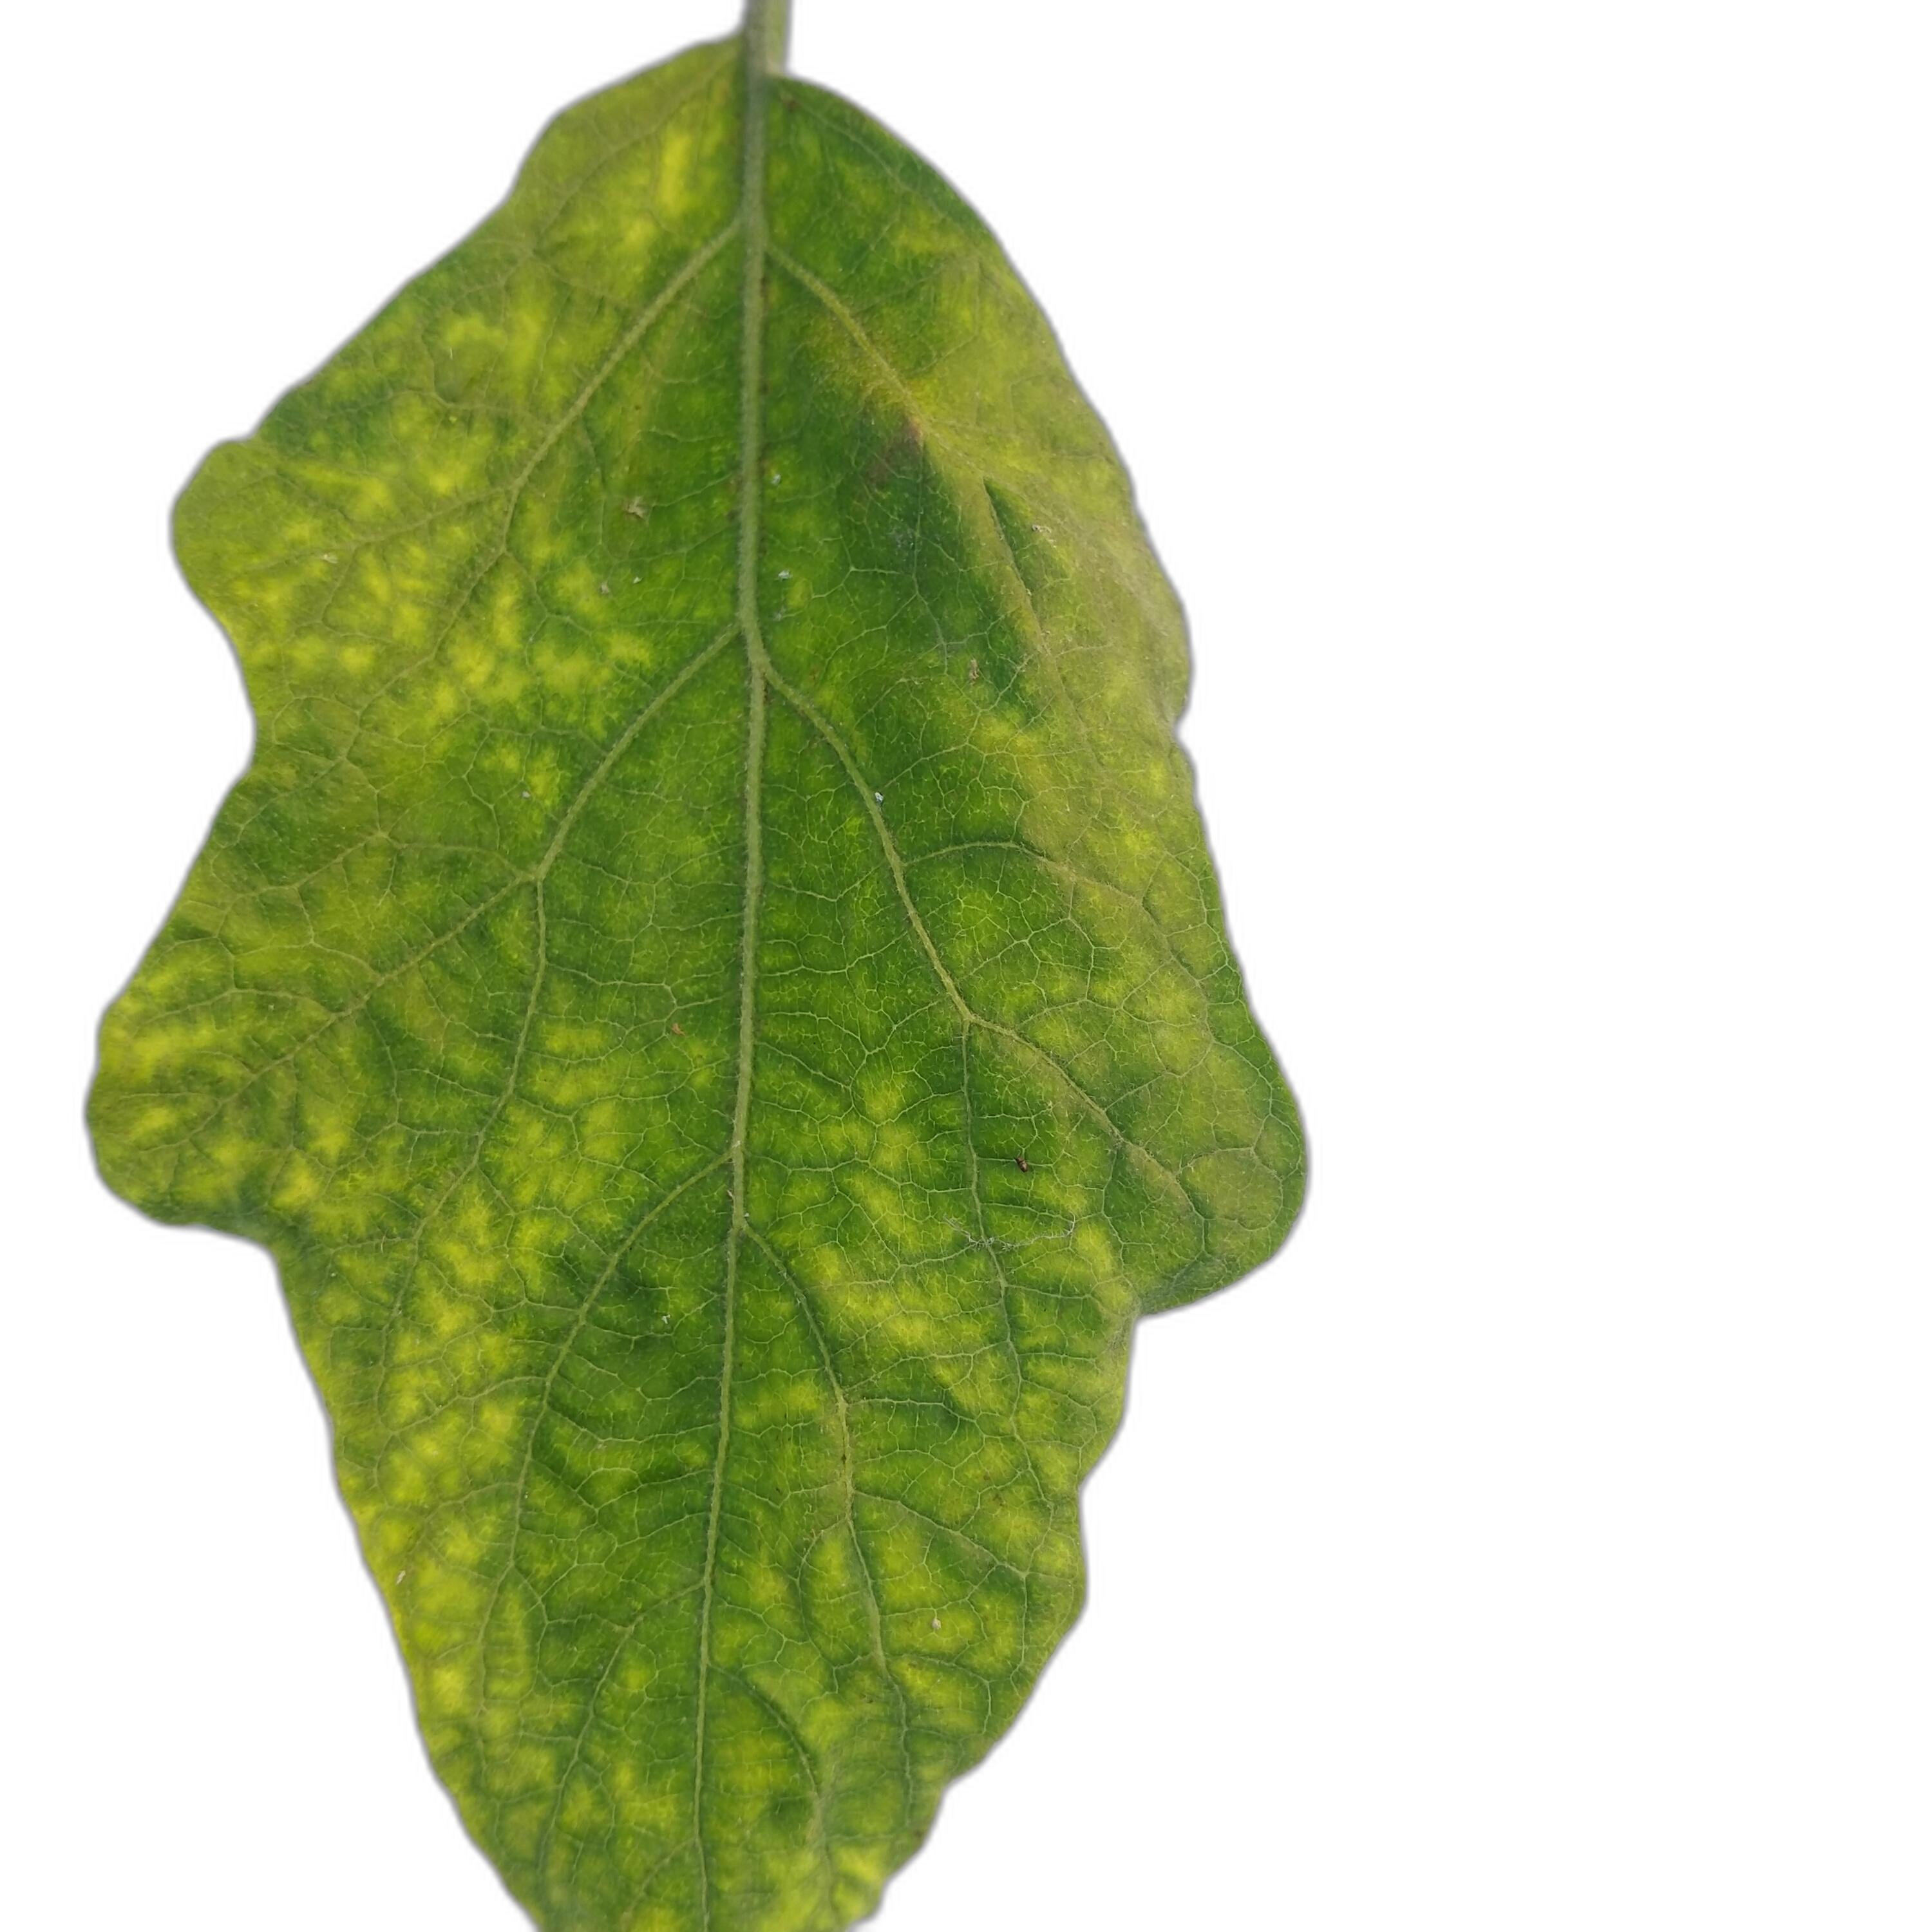
Label: Mosaic Virus Disease